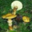
Label: mushroom